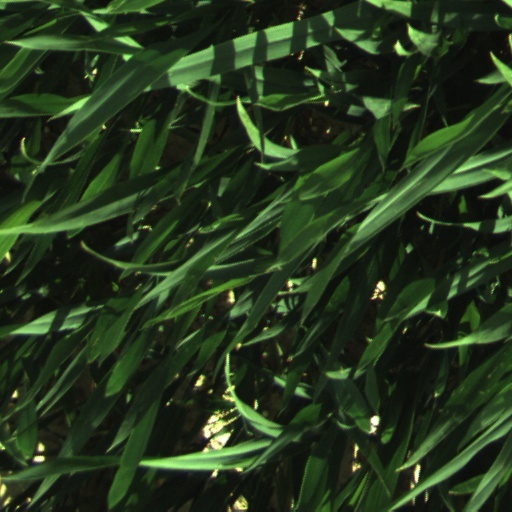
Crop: wheat